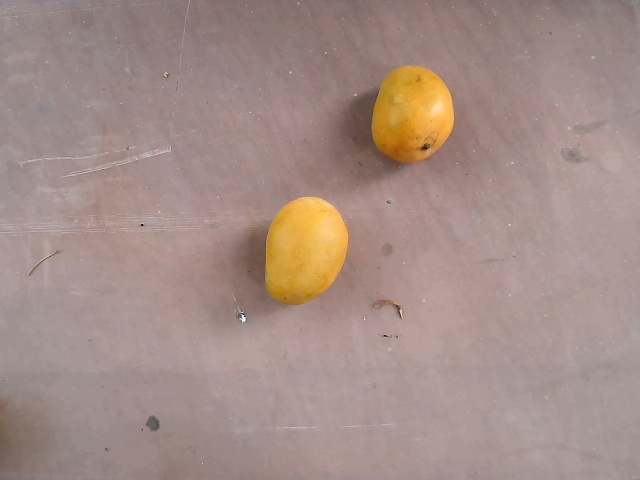
Label: Ripe_Mango